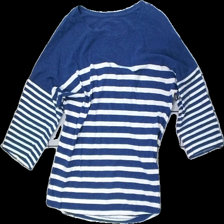
View: front
Type: Top
Category: Ladies
Brand: Missing
Colors: Blue, White
Material: 100% Cotton
Pattern: Striped
Cut: Regular
Season: All
Price range: 50-100
Recommended usage: Reuse
Description: striped blue top